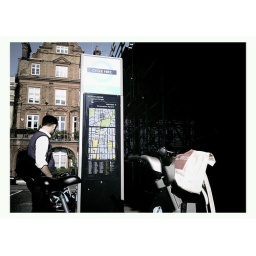
You're a red building in Mayfair